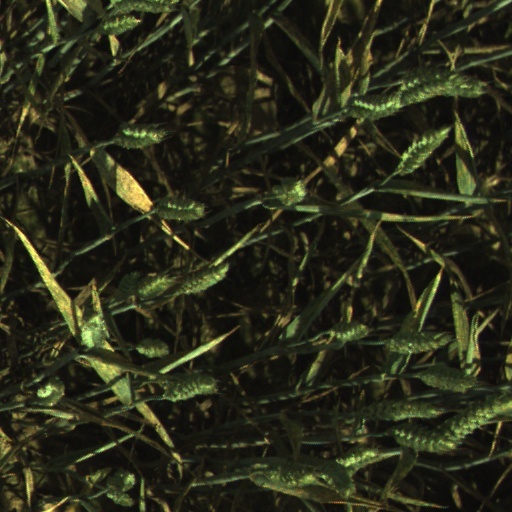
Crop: wheat